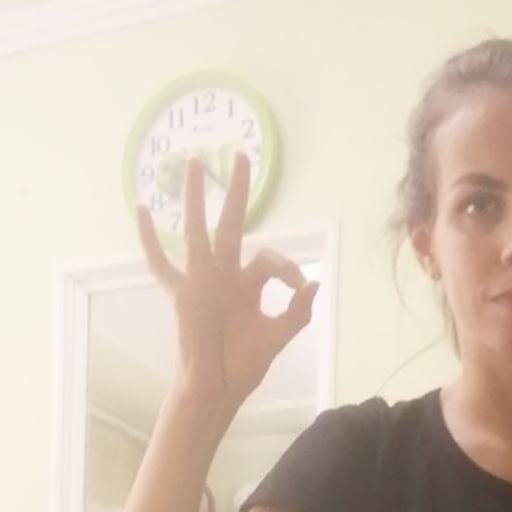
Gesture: ok